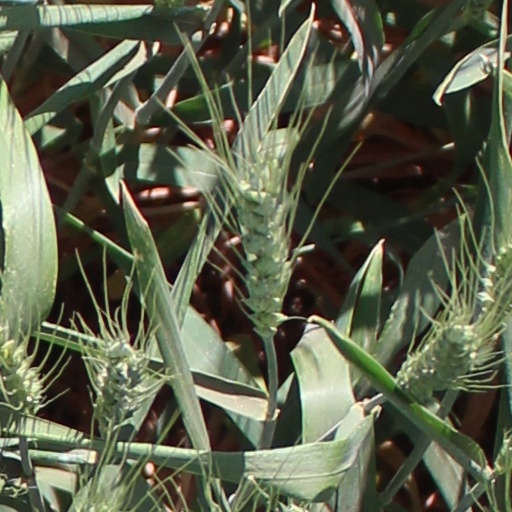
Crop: wheat